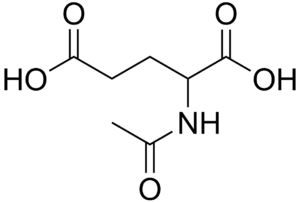
L'acide N-acétylglutamique est synthétisé à partir d'acide glutamique et d'acétyl-CoA par l'enzyme N-acétylglutamate synthase. L'arginine est l'activateur de cette réaction.